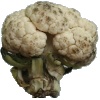
Label: Cauliflower 1